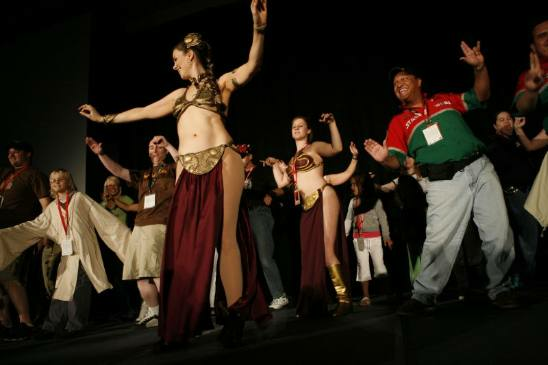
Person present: Yes